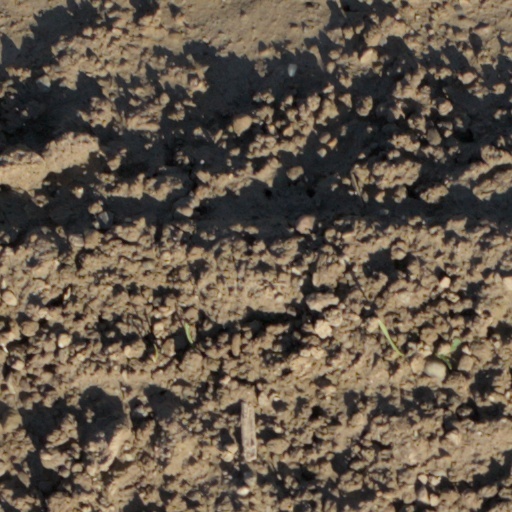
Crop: wheat